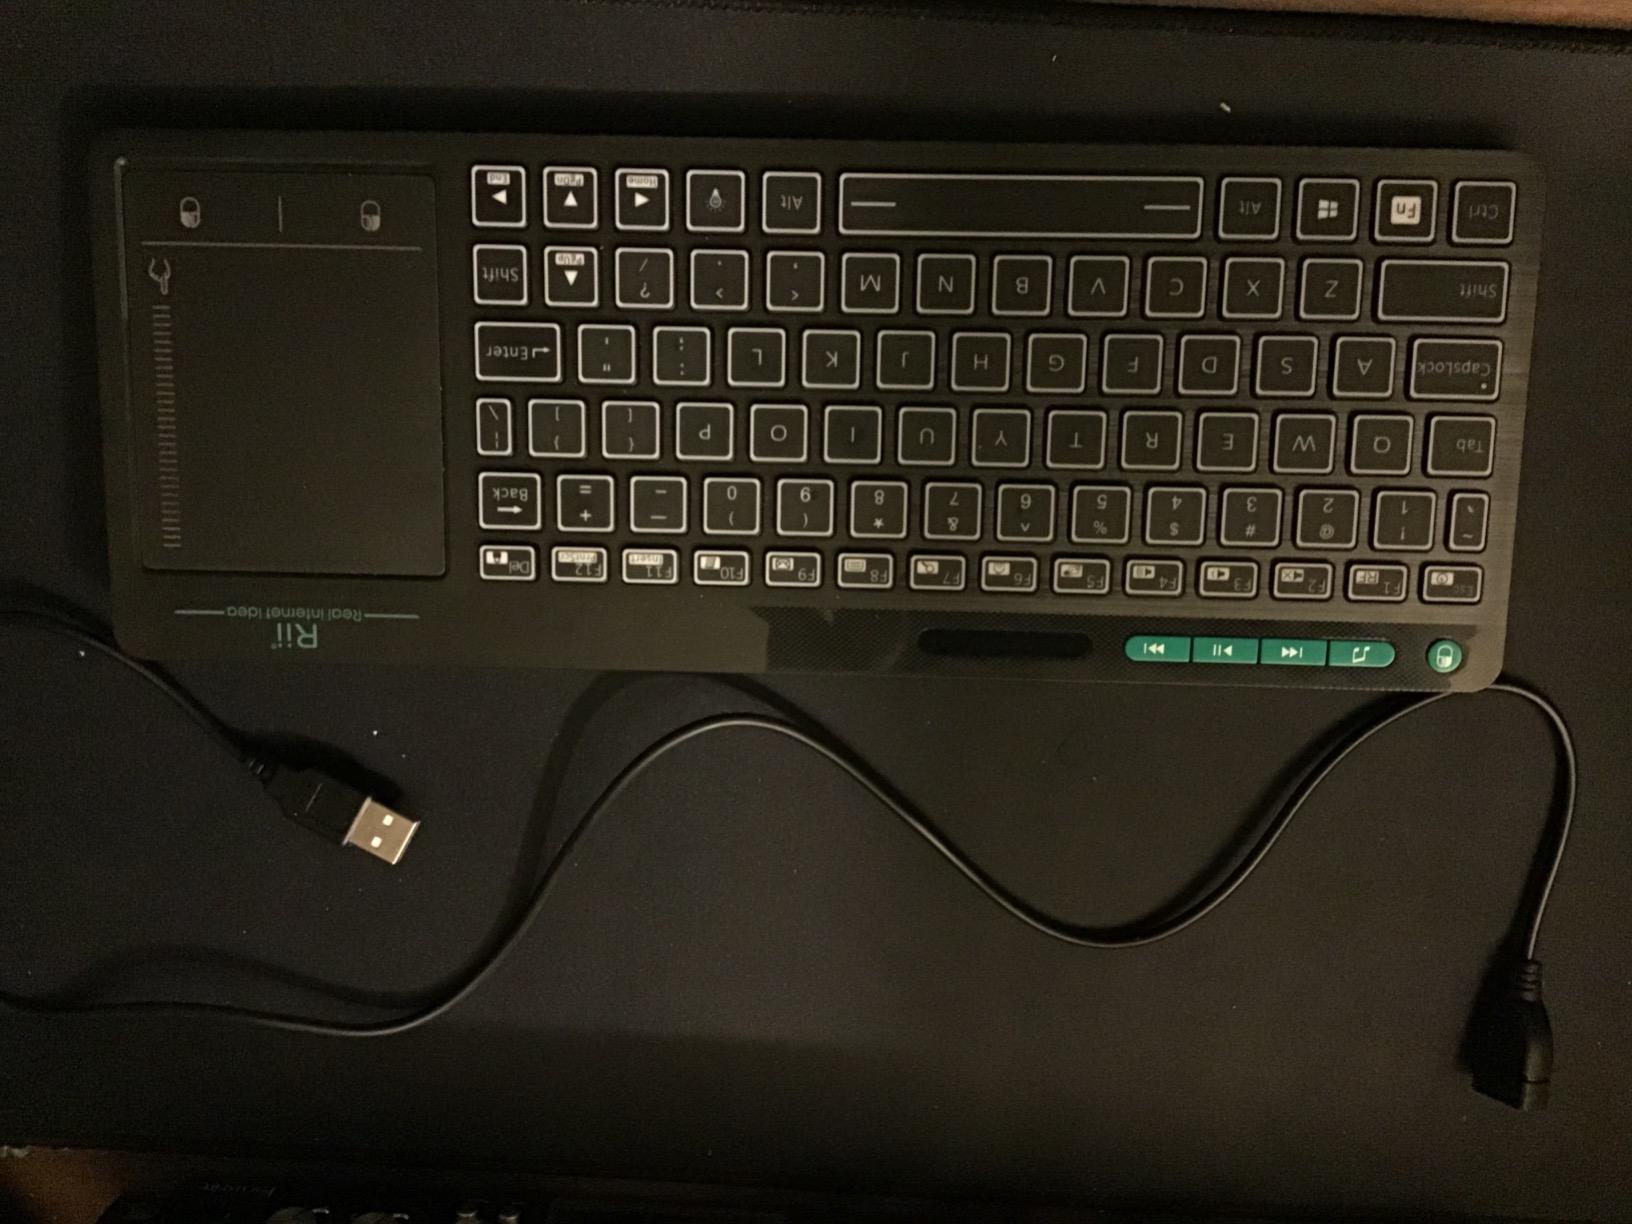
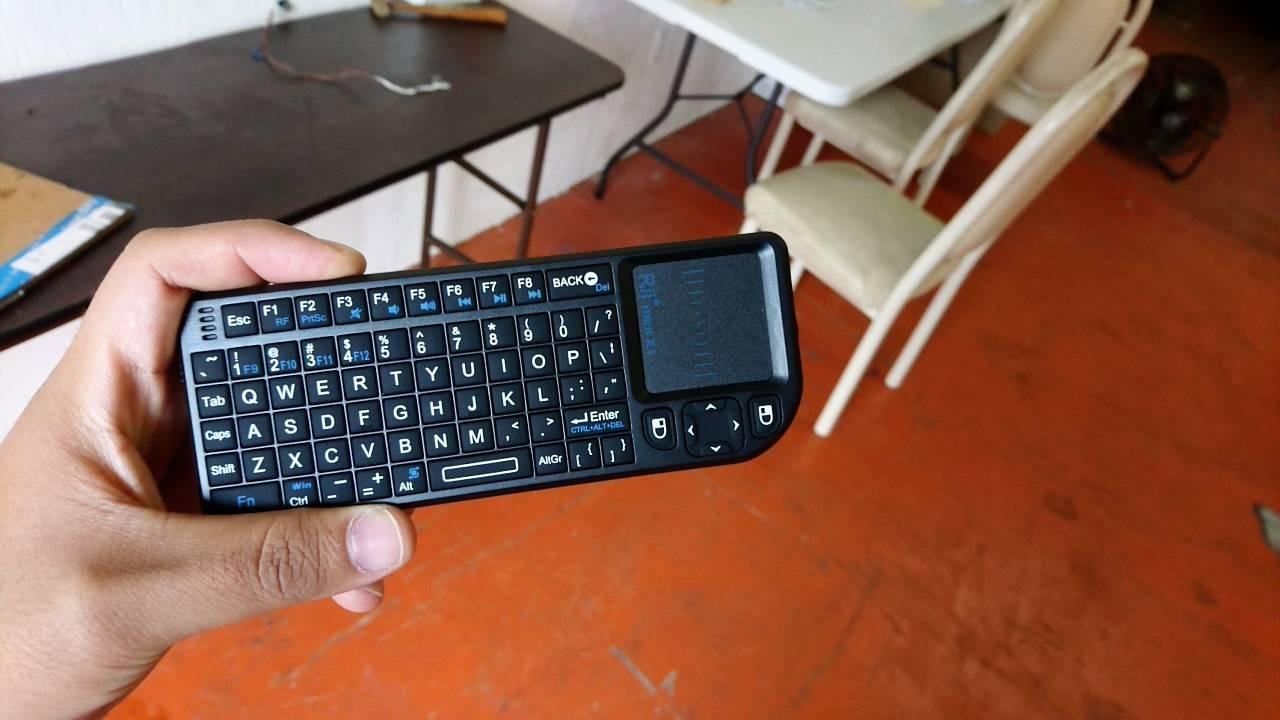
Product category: keyboard
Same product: no